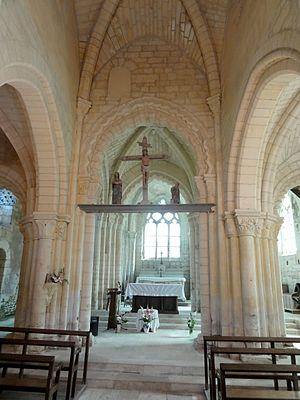
Nef, vue vers l'est.
L'église Saint-Denis est une église catholique paroissiale située à Foulangues, dans le département de l'Oise, en France. Elle comporte probablement des parties d'une église plus ancienne, bâtie à la fin du XIᵉ ou au début du XIIᵉ siècle : ce sont les parties hautes de la nef, invisibles depuis l'extérieur. Sinon, l'église a été bâtie pendant une seule campagne de travaux à partir des années 1140, et affiche un style roman tardif, qui annonce déjà le gothique par la qualité de la sculpture de ses chapiteaux, la composition rigoureuse de ses piliers cantonnées, et son voûtement d'ogives, même si l'iconographie des chapiteaux et les profils archaïques des tailloirs, des ogives et des arcades sont encore proprement romans. L'église de Foulangues est, malgré ses petites dimensions, l'une des plus remarquables de la région. Ses murs extérieurs ne trahissent en rien le caractère de l'édifice qu'ils renferment, car ils ont été presque entièrement rebâtis à divers époques.
Foulangues est une commune française située dans le département de l'Oise en région Hauts-de-France.